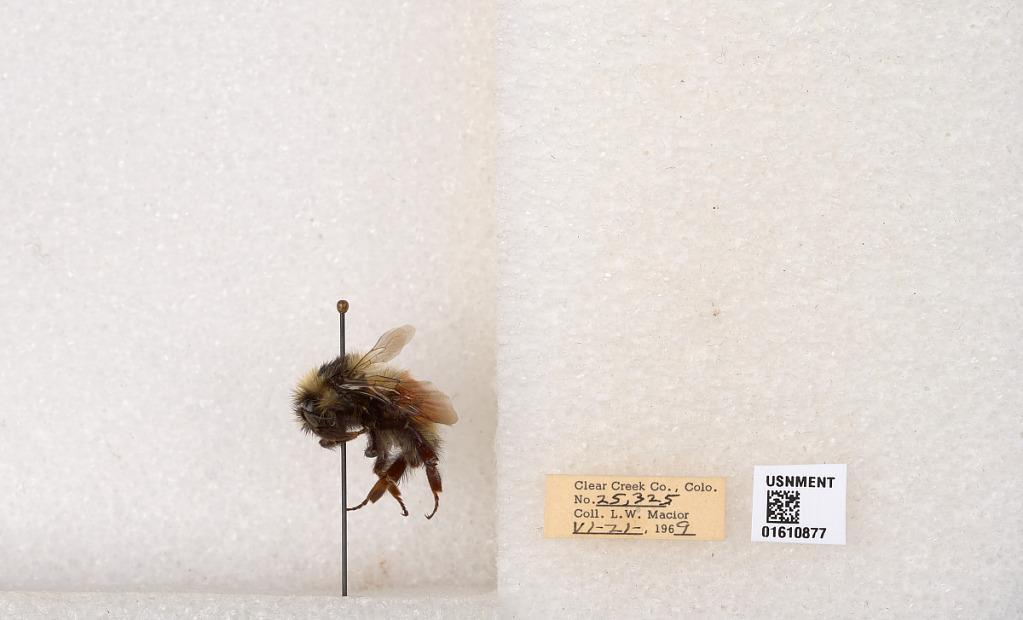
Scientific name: Bombus (Pyrobombus) sylvicola Kirby
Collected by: L. Macior
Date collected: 1969-6-21
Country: United States
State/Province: Colorado
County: Clear Creek
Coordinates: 39.6891, -105.644